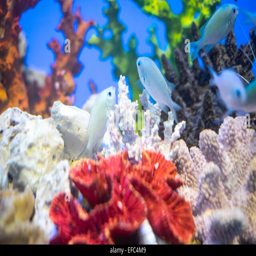
white fish swimming amongst corals in an aquarium